Long runs on the London stage since 1700

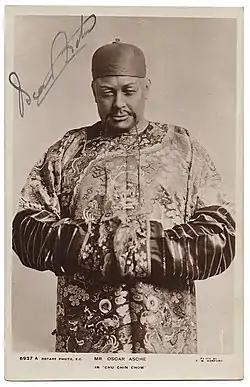
man in oriental make up and costume

Throughout the century, the audience for theatre was growing because of the rapidly expanding British population; improvement in education and the standard of living, especially of the middle class; improving public transport; and installation of street lighting, which made travel home from the theatre safer.